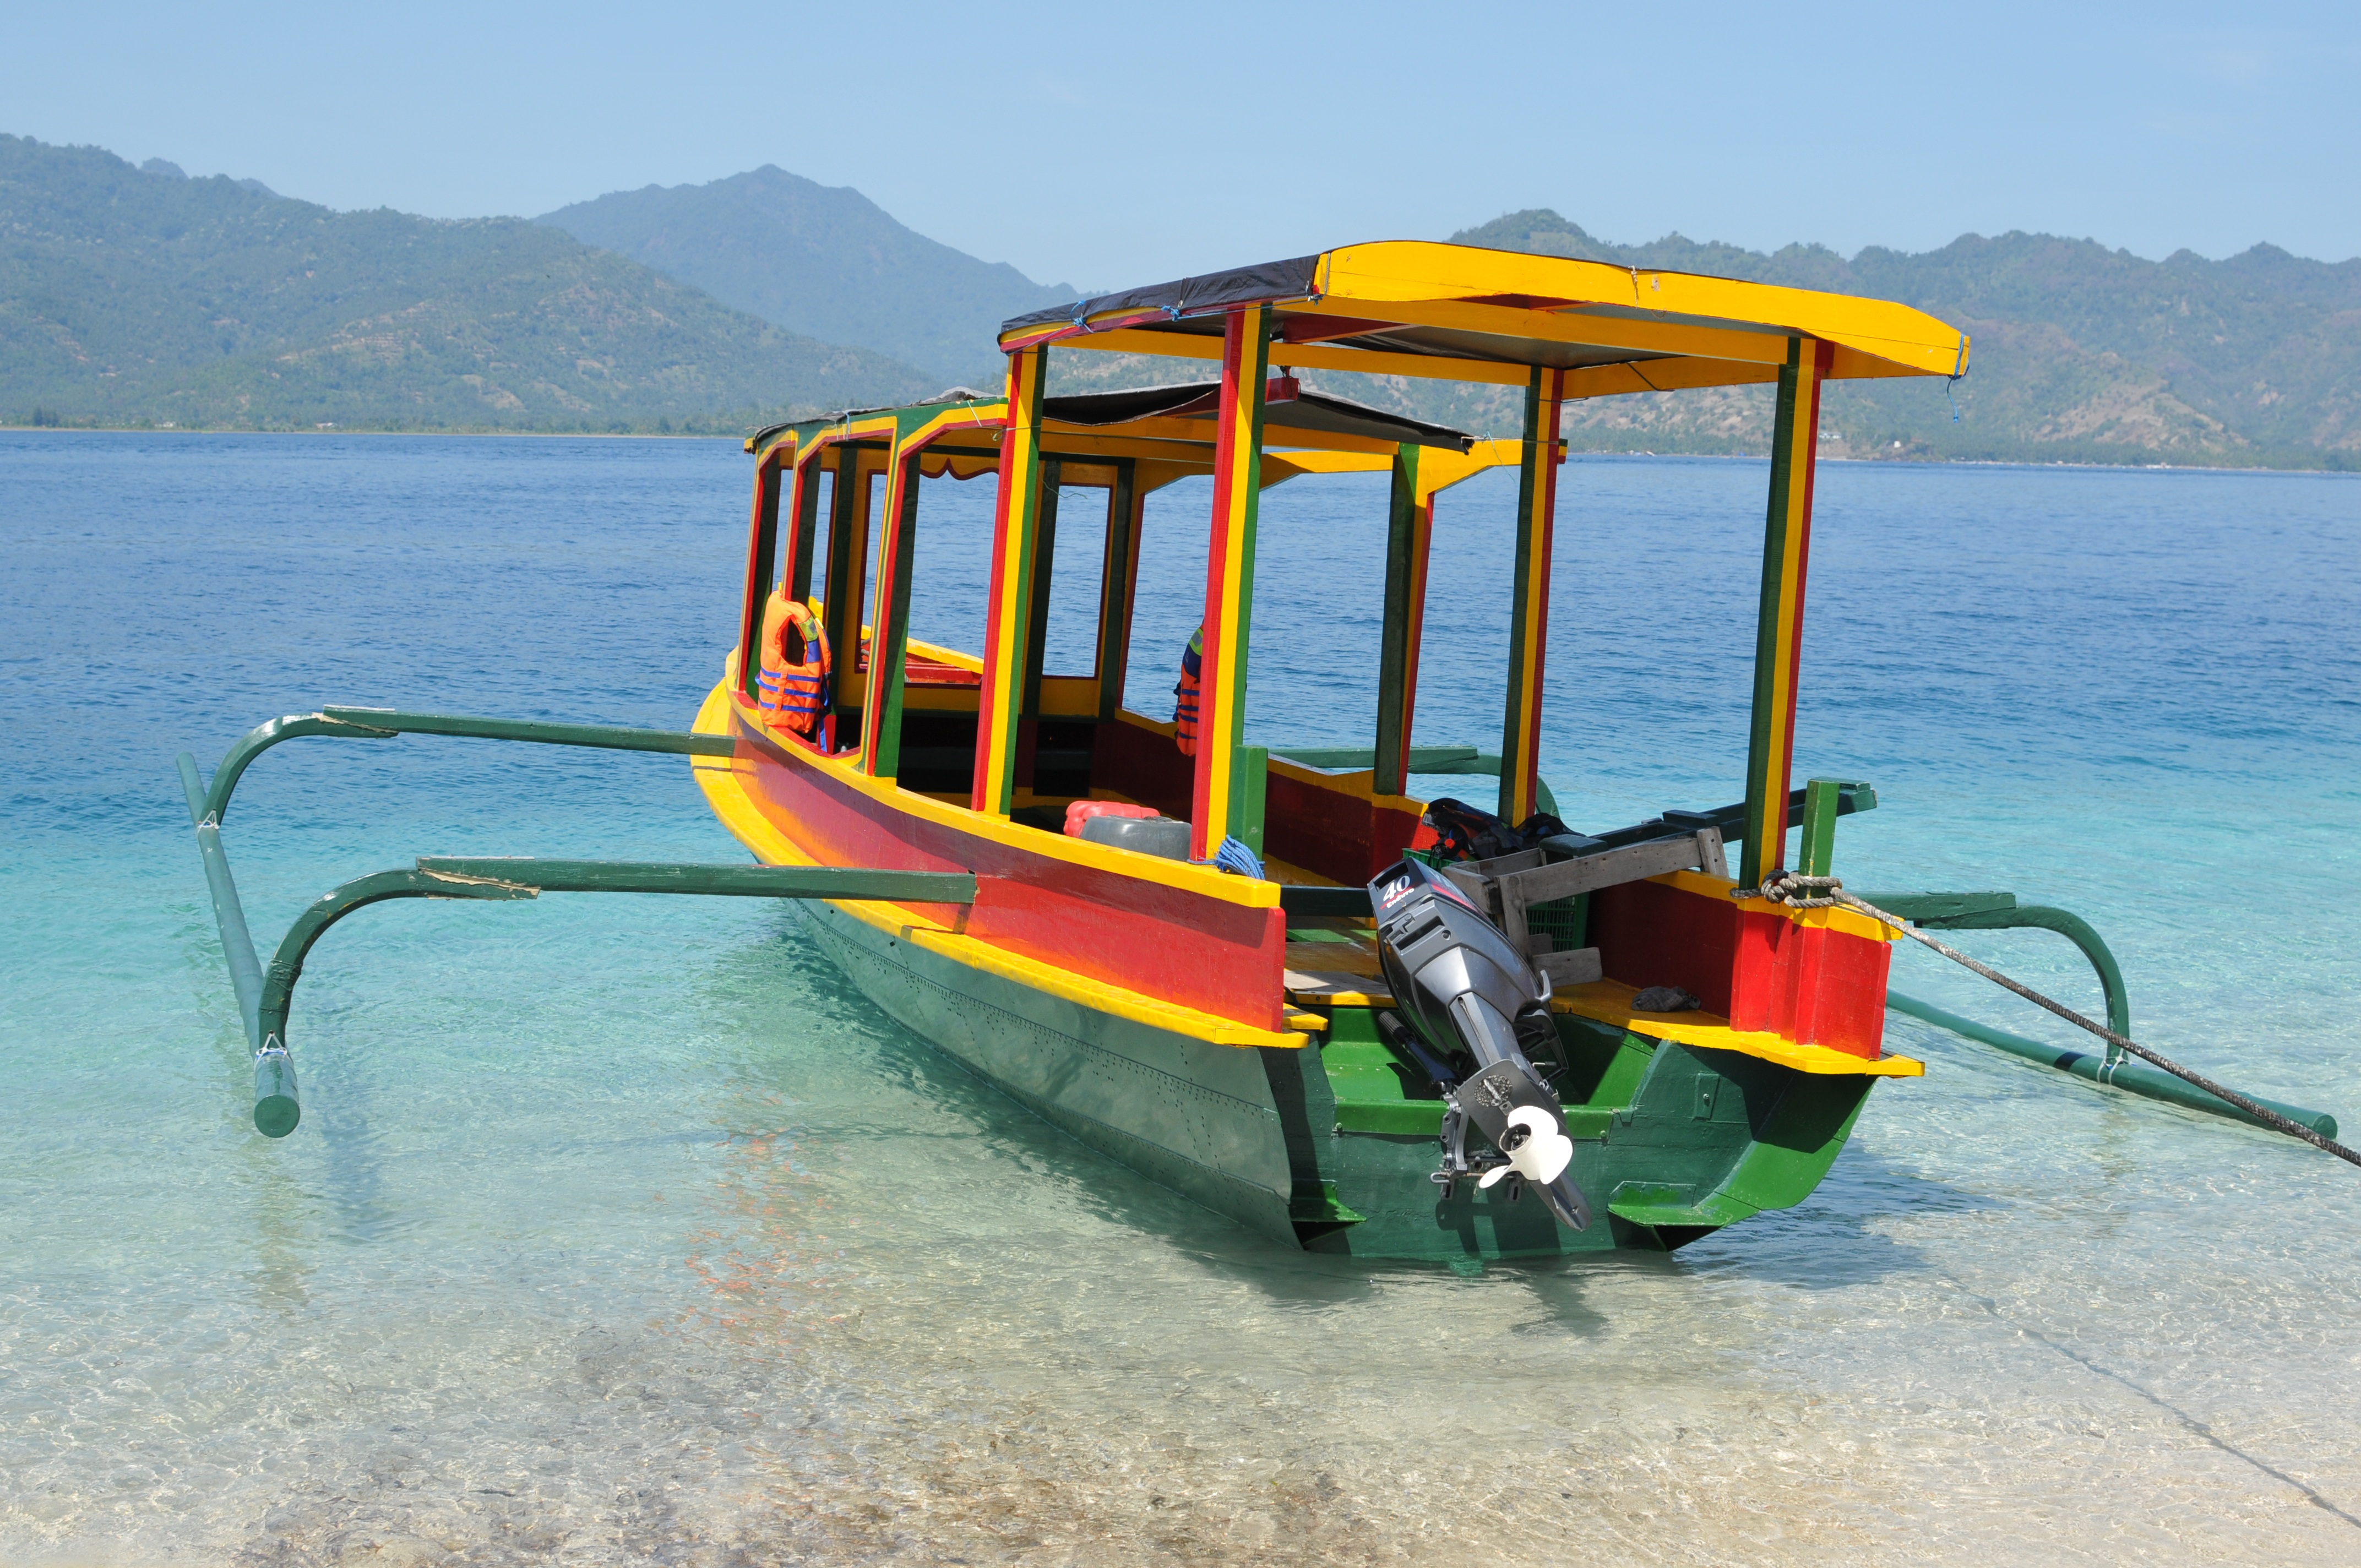
beach, sea, boat, travel, aircraft, boot, vehicle, aviation, holiday, asia, indonesia, bali